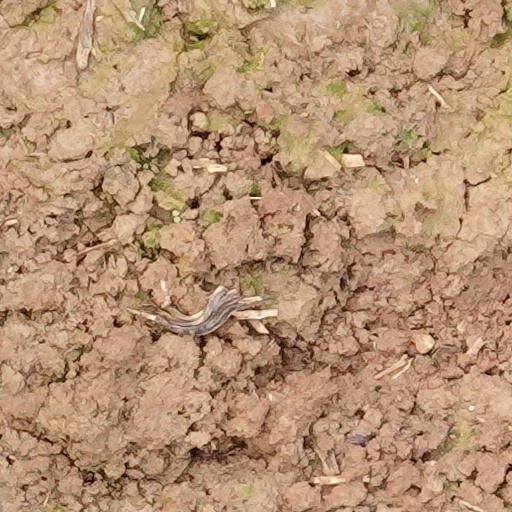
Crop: wheat